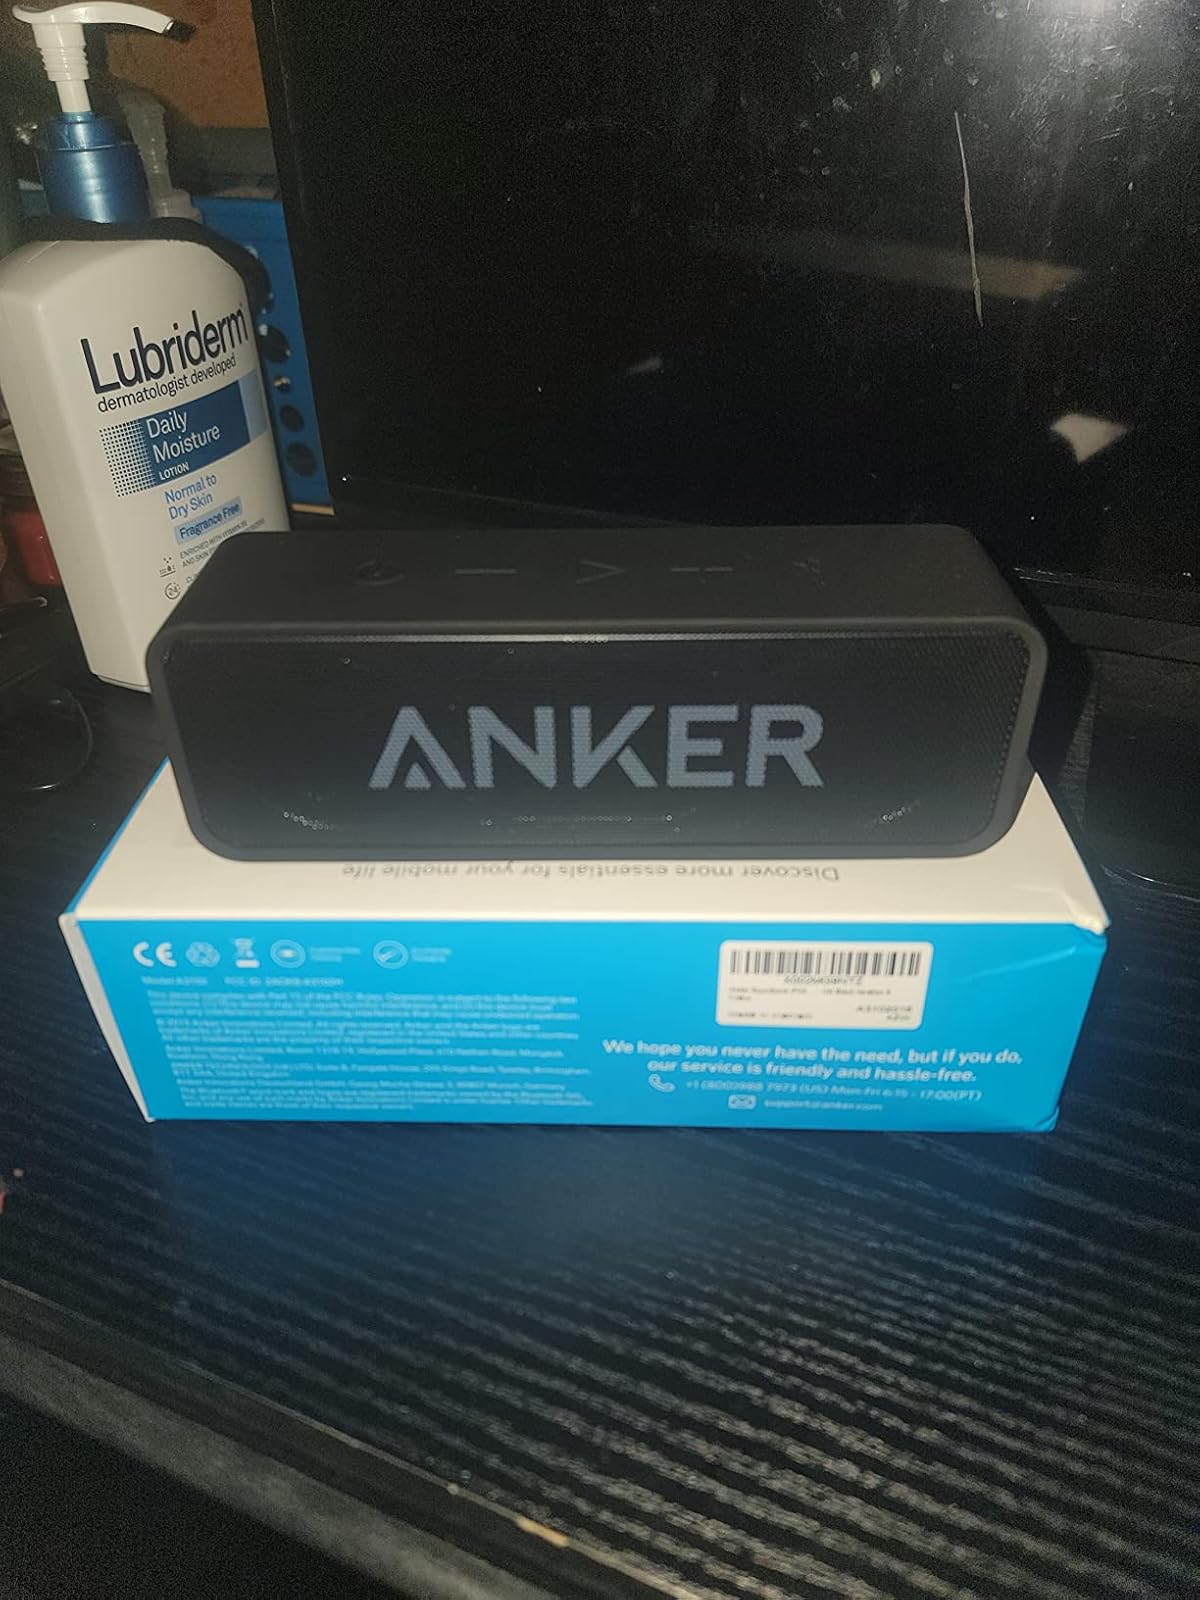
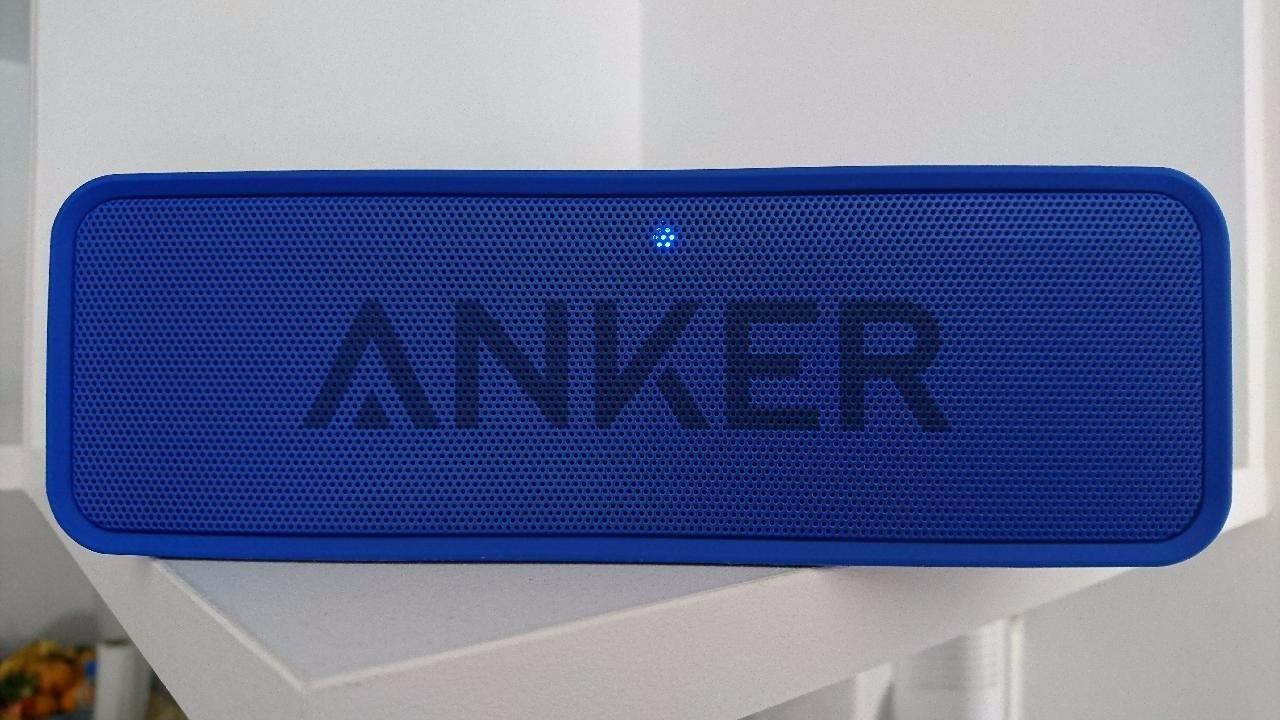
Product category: speaker
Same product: no